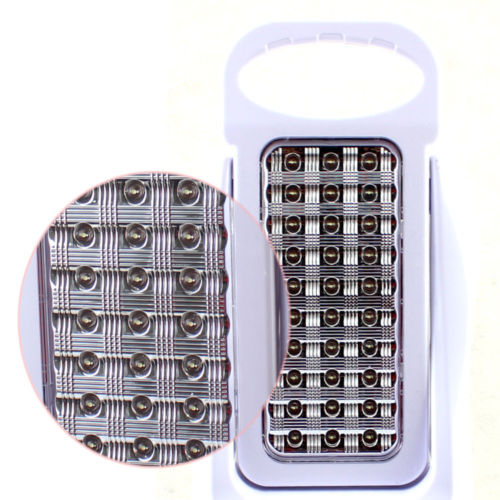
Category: lamp